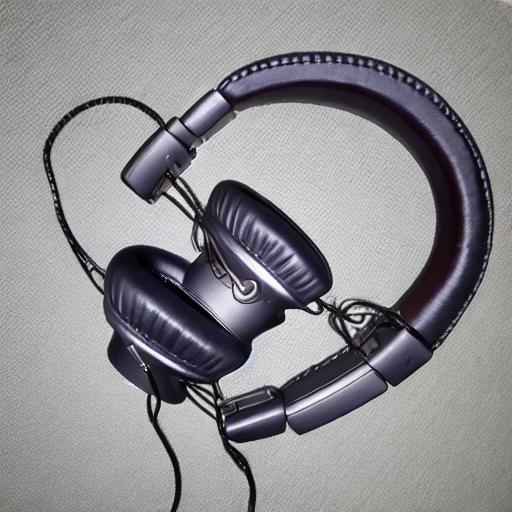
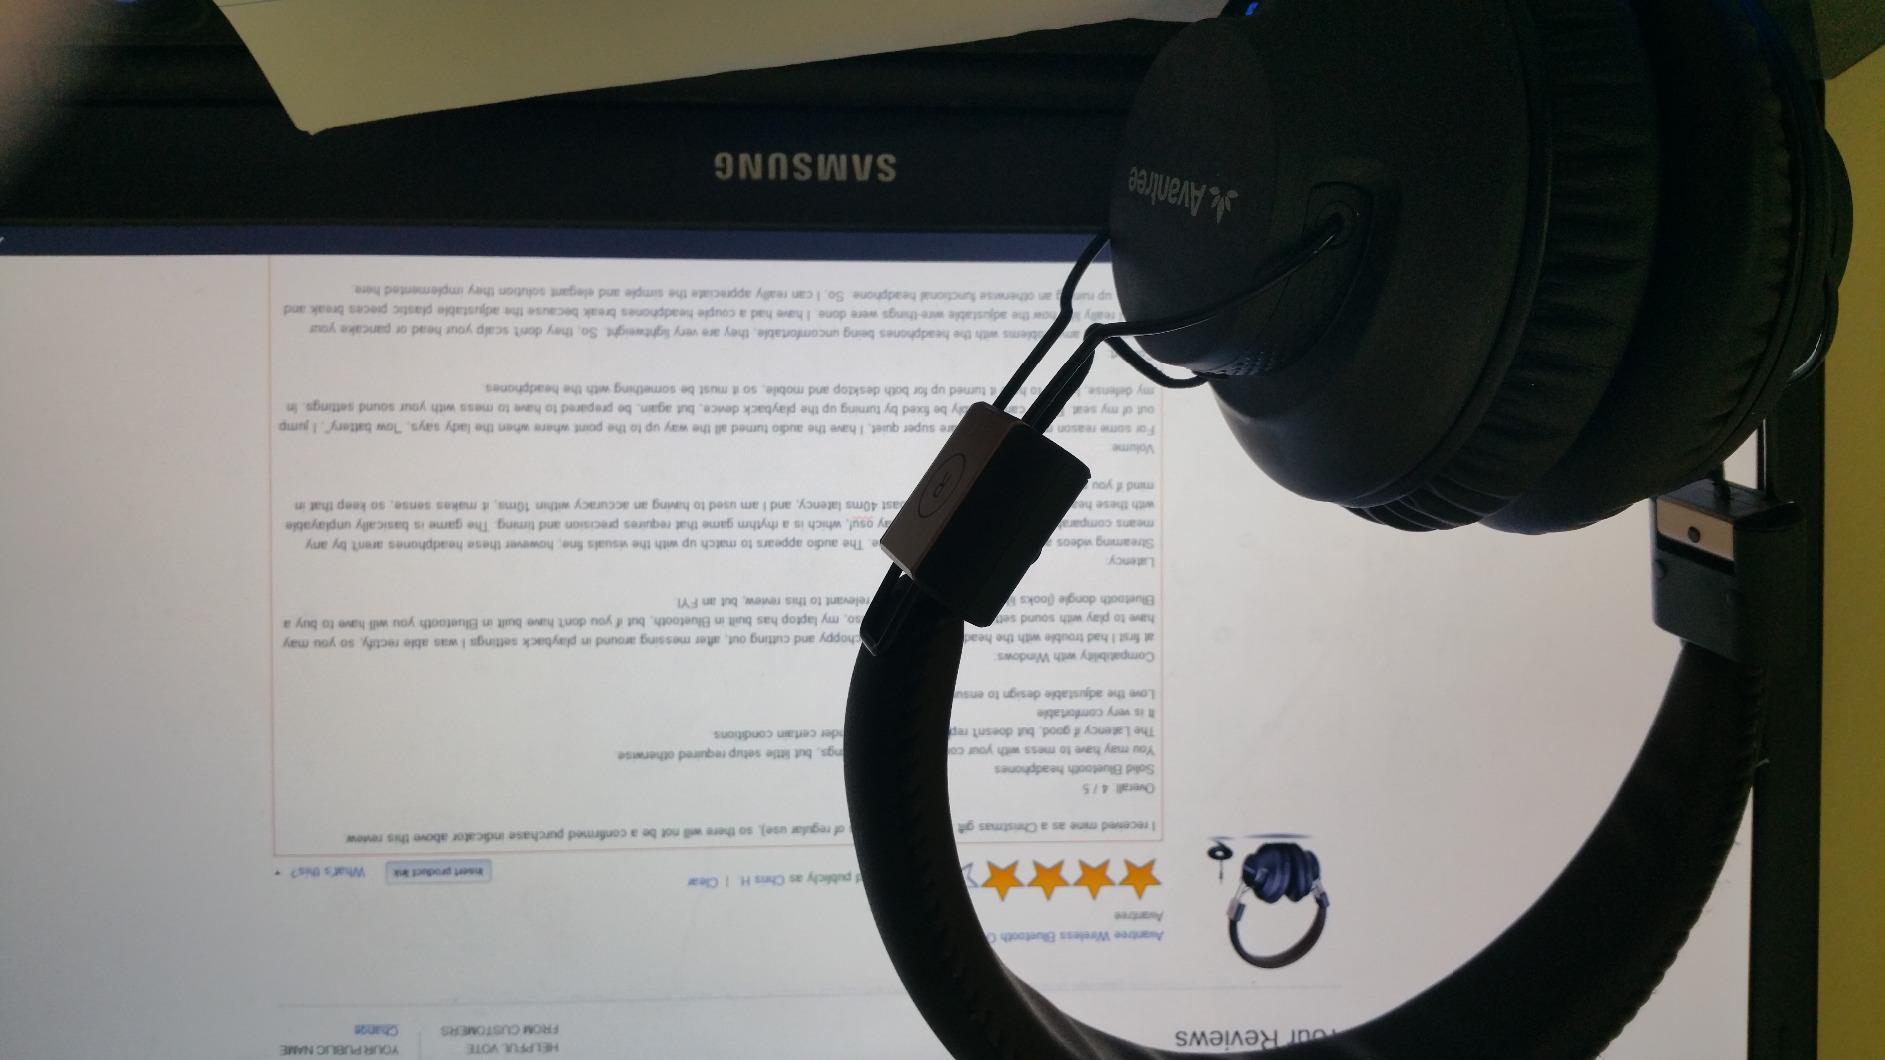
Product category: headphones
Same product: no